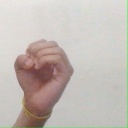
अक्षर: ऊ